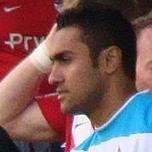
Age: 23